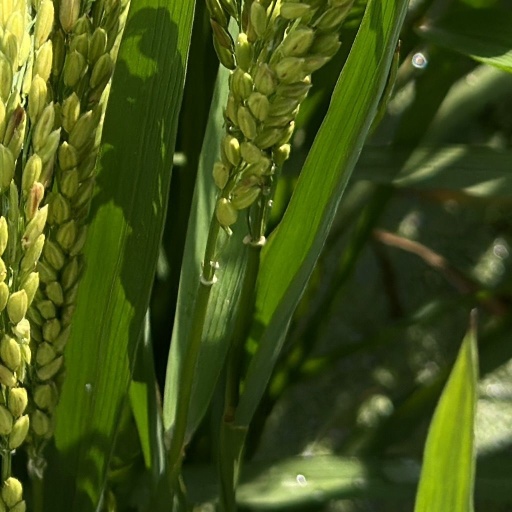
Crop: rice